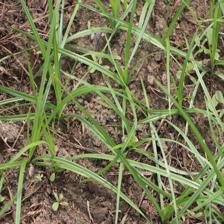
Label: Grass